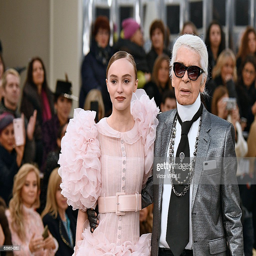
actor and film costumer designer walk the runway during the show as part .